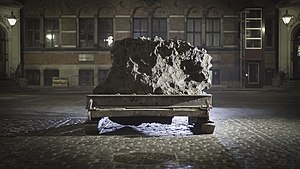
Statens Naturhistoriske Museum / Samlinger
Meteoritten Agpalilik uden for Statens Naturhistoriske Museum i København.
Meteoritten Agpalilik uden for Geologisk Museum i København.
Statens Naturhistoriske Museum er nationalmuseum for naturhistorien i Danmark. Museet blev stiftet i 2004 og har ansvaret for forvaltningen af de nationale naturhistoriske samlinger og den tilknyttede forskning og formidling. Samlingerne omfatter ca. 14 mio. genstande indsamlet gennem 400 år, bl.a. skind, skeletter, dyr i sprit, insekter på nål, planter på herbarieark, fossiler, mineraler og meteoritter. Hertil kommer de levende samlinger i Botanisk Have, der omfatter ca. 12.000 forskellige plantearter, såsom orkide, kaktus, kødædende planter og eksotiske træarter. Museets samlinger har rødder tilbage til Museum Wormianum, som blev skabt af lægen Ole Worm i midten af 1600-tallet og bestod hovedsageligt af en omfattende samling naturalier fra hele verden. I dag betragtes Museum Wormianum ikke blot som Danmarks første museum, men et af verdens første museer. Efter Ole Worms død overgik samlingen til kongen, Frederik III. Han havde få år forinden, som den første danske konge, oprettet et kunstkammer, og Worms samling indgik fra da af i Det Kongelige Kunstkammer.